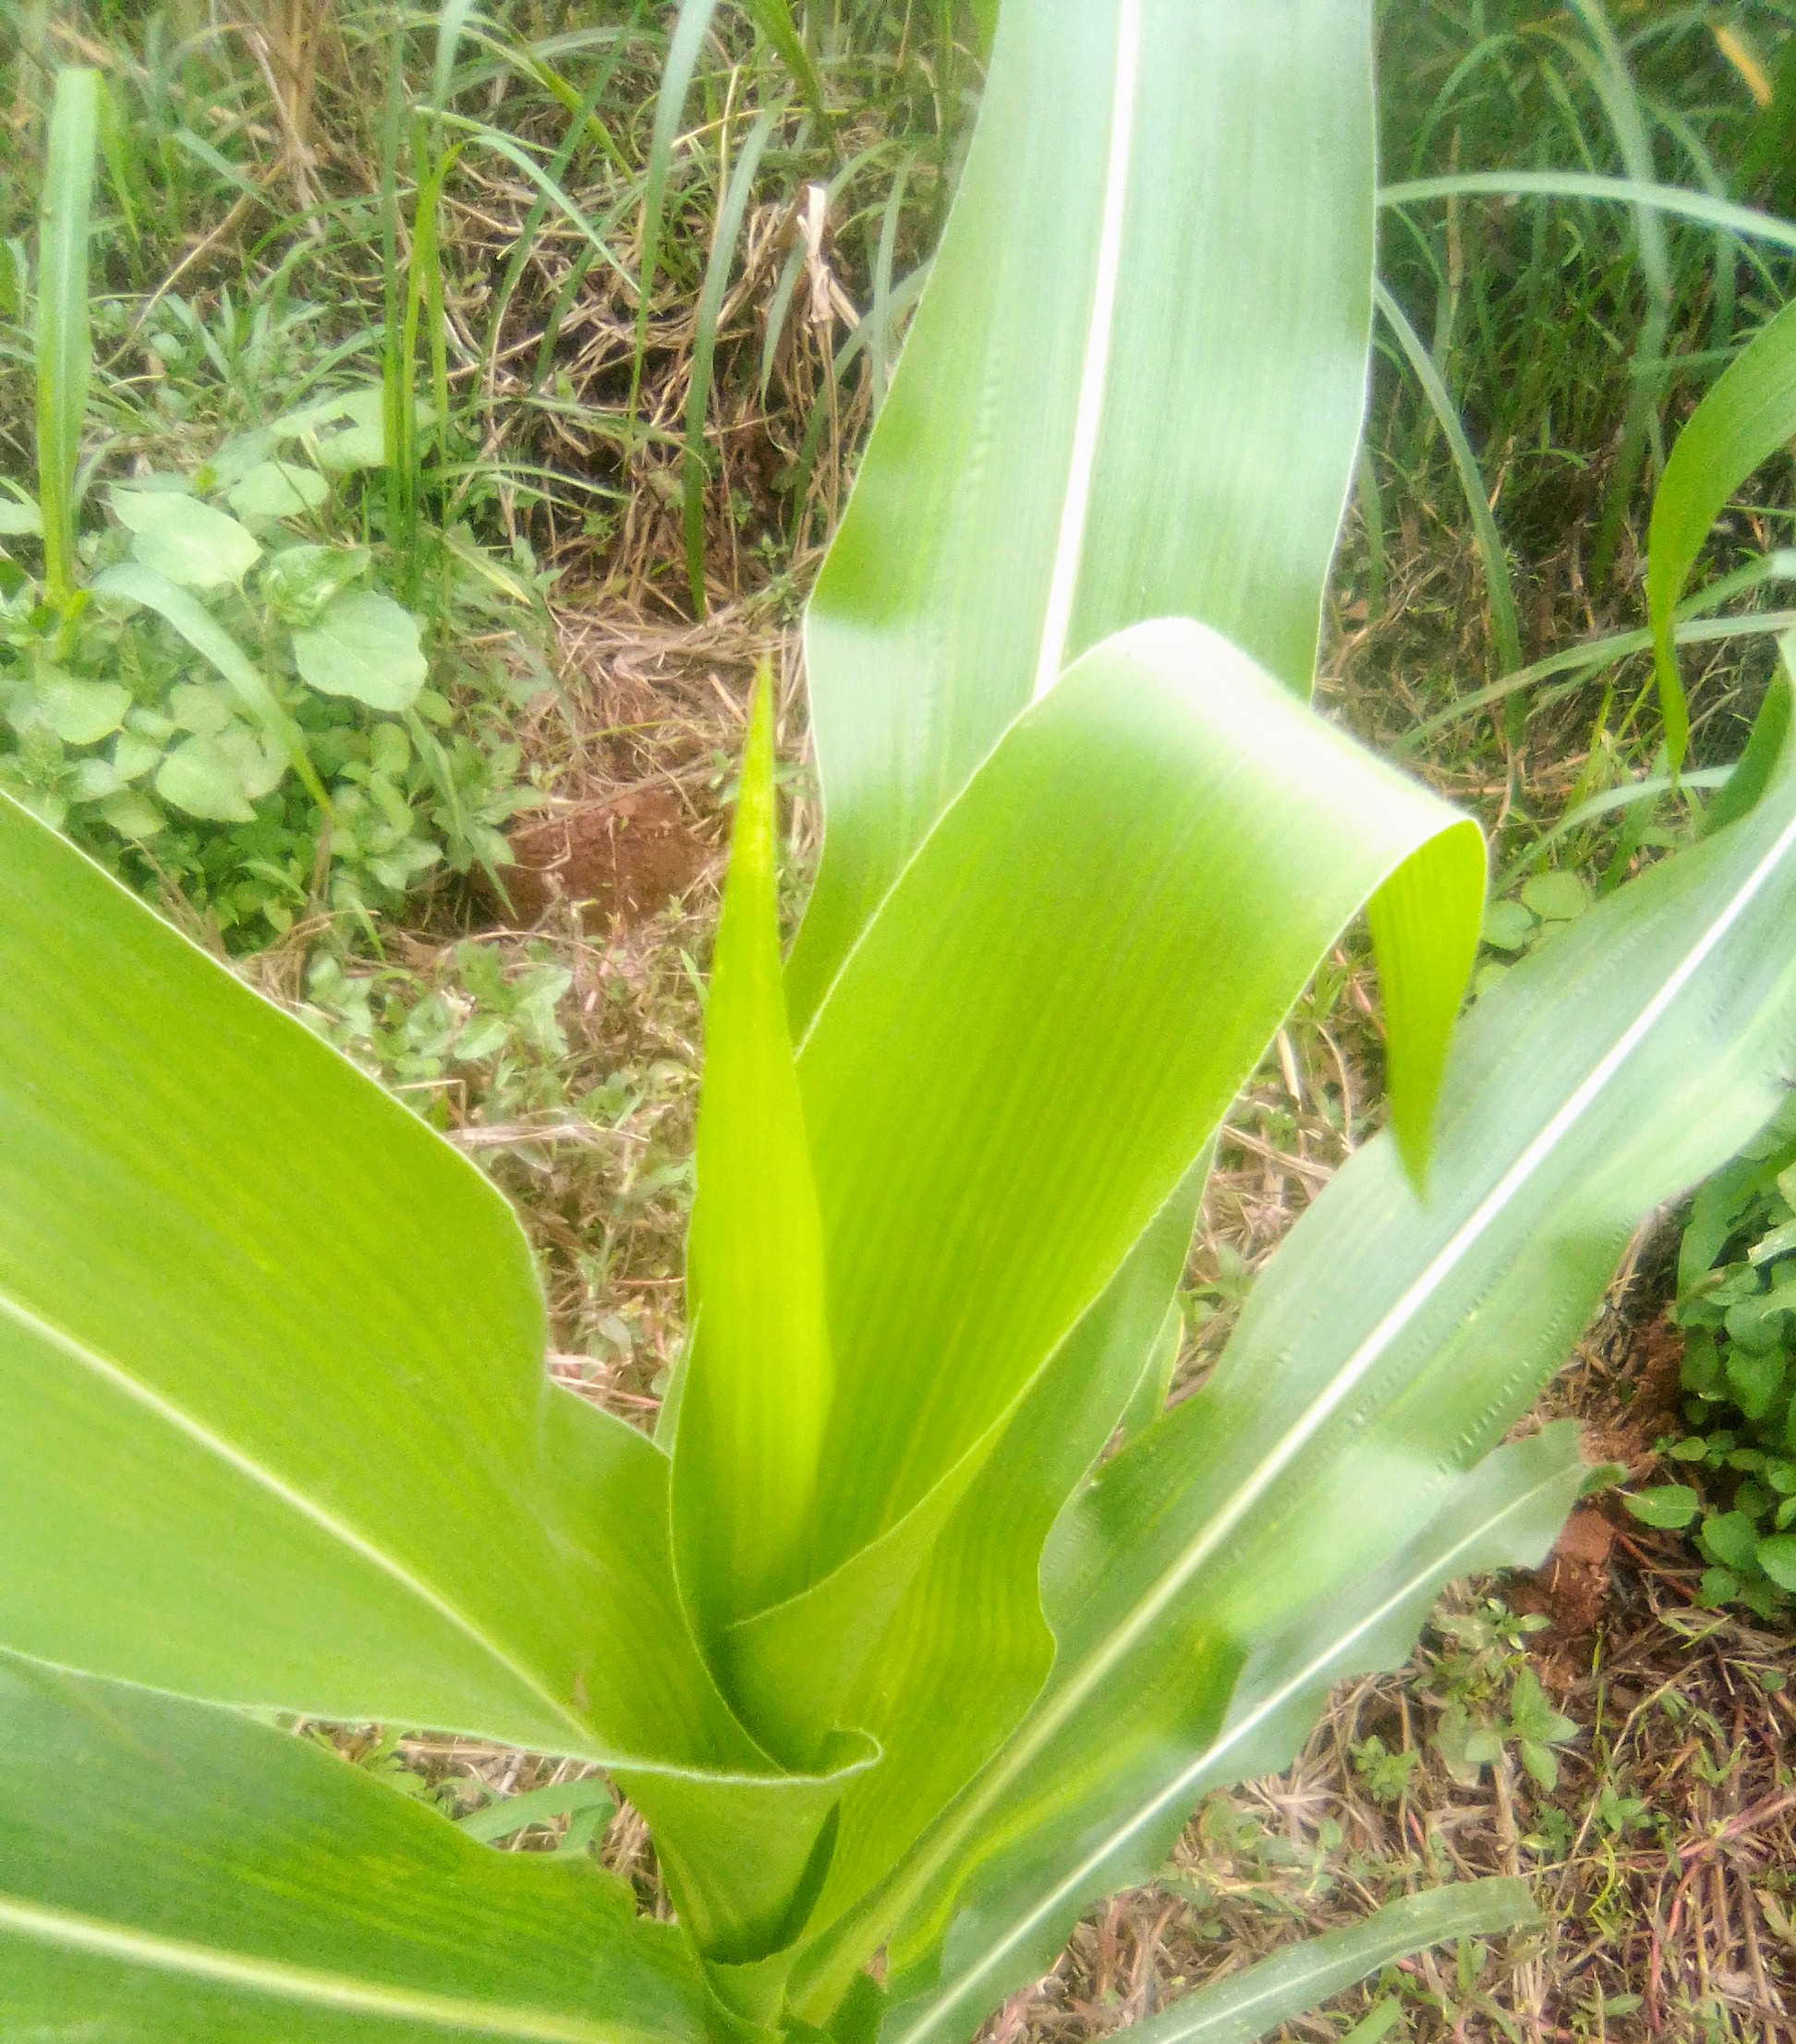
Label: healthy